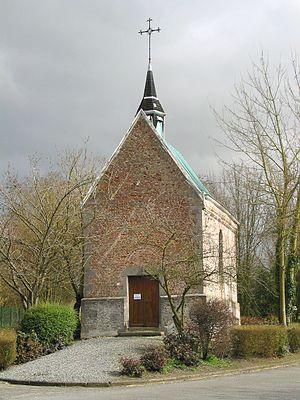
Obourg (Belgique), la chapelle Saint-Macaire (1616).
Obourg est une section de la ville belge de Mons située en Région wallonne dans la province de Hainaut.
Obourg est une section de la ville belge de Mons située en Région wallonne dans la province de Hainaut.
Cette page regroupe l'ensemble du patrimoine immobilier classé de la ville belge de Mons.